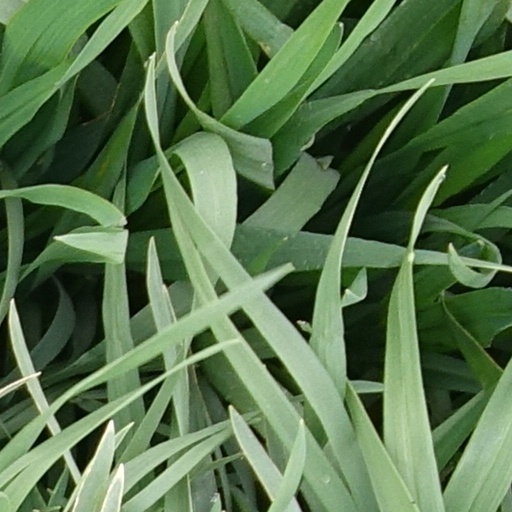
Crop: wheat